Jan Tříska

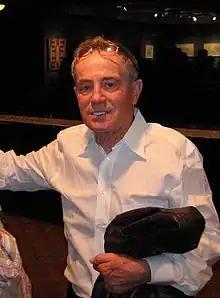
Tříska in 2005

Jan Tříska (4 November 1936 – 25 September 2017) was a Czech actor who played over 160 roles across stage, film, and television. He worked in the United States after emigrating there in the 1970s, but later returned to his native country following the Velvet Revolution. He was a three-time Czech Lion Award nominee, for Best Actor in Leading Role ("Lunacy", 2005), and twice for Best Supporting Actor ("Rád", 1994; "Up and Down"; 2004).